Villamassargia

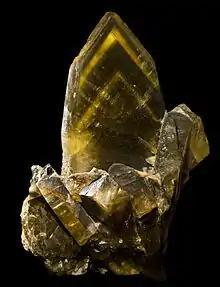
Barite from Monte Mesu - Villamassargia

Villamassargia, Bidda Matzràxia, Bidda Massàrgia (agrarian town) in sardinian language, is a "comune" (municipality) in the Province of South Sardinia in the Italian region Sardinia, located about west of Cagliari and about northeast of Carbonia.